Petre Melikishvili

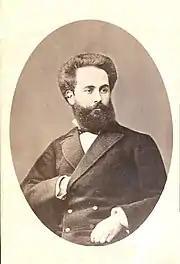
Stephane Melikishvili — Brother of Petre Melikishvili

Petre Melikishvili's ancestors moved from Adjara to Akhaltsikhe in the 16th century. His parents moved from Akhaltsikhe (Meskheti) to Tbilisi in the 1840s. They settled in the house at 36 Vasil Bebutov Street (now 44 Lado Asatiani Street).